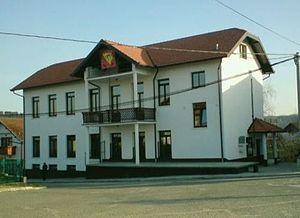
Tarevci est une localité de Bosnie-Herzégovine. Elle est située dans la municipalité de Modriča et dans la République serbe de Bosnie. Selon les premiers résultats du recensement bosnien de 2013, elle compte 3 196 habitants.